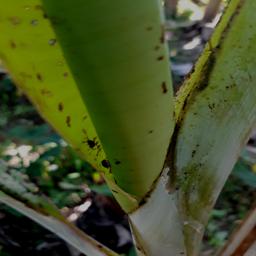
Label: BANANA APHIDS